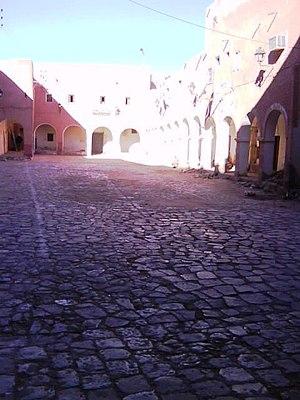
Cet article présente une liste des sites et monuments classés de la wilaya de Ghardaïa, en Algérie.
Berriane ou Beriane est une commune de la wilaya de Ghardaïa en Algérie située à 44 km au nord de Ghardaïa. C'est la derrière cité fondée par les ibadites du Mzab.